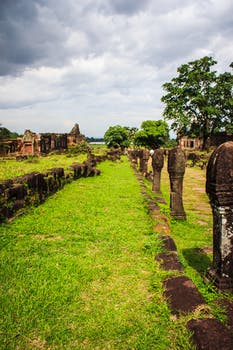
Label: No Watermark